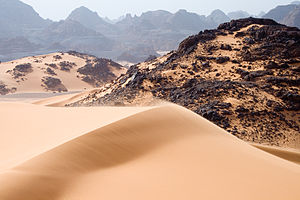
Tadrart Acacus
Ørkenlandskab i Tadrart Acacus
Tadrart Acacus er et ørkenområde i Saharaørkenen i den vestlige del af Libyen. Det ligger nær byen Ghat og den algeriske grænse. Ordet tadrart betyder bjerg på den lokale tuaregdialekt Tamahaq.